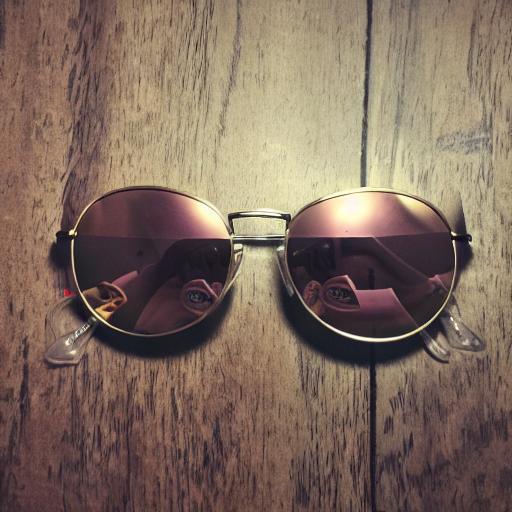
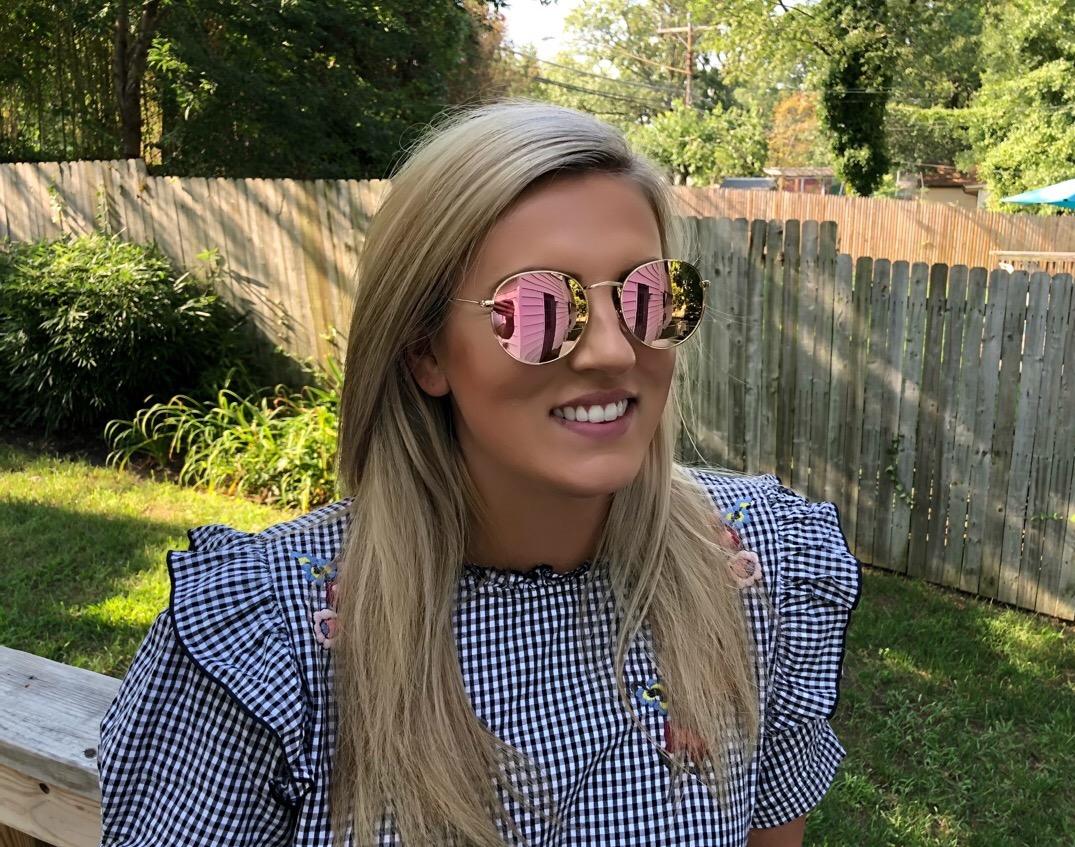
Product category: accessories_sunglasses
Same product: no